Sylvie Tellier

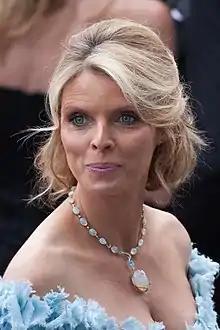
Tellier in 2018

Sylvie Tellier (born 28 May 1978) is a French television personality, businesswoman and beauty pageant titleholder who was crowned Miss France 2002. Previously, Tellier had been crowned Miss Lyon 2001, becoming the seventh woman from Rhône-Alpes to be crowned Miss France. As Miss France, Tellier also competed at Miss Universe 2002.